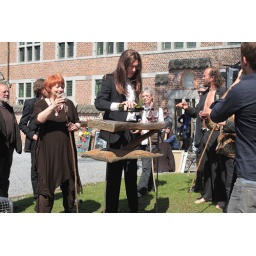
Live performance door Dirk Hendrikx. Photo: Alexander Van Merle in opdracht van Kunst in Limburg